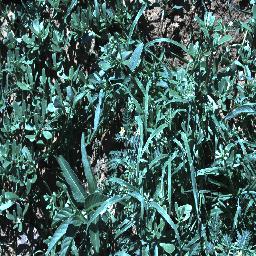
Label: negative